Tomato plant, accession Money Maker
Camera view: tilt-top (135 deg); turntable rotation: 330 degrees
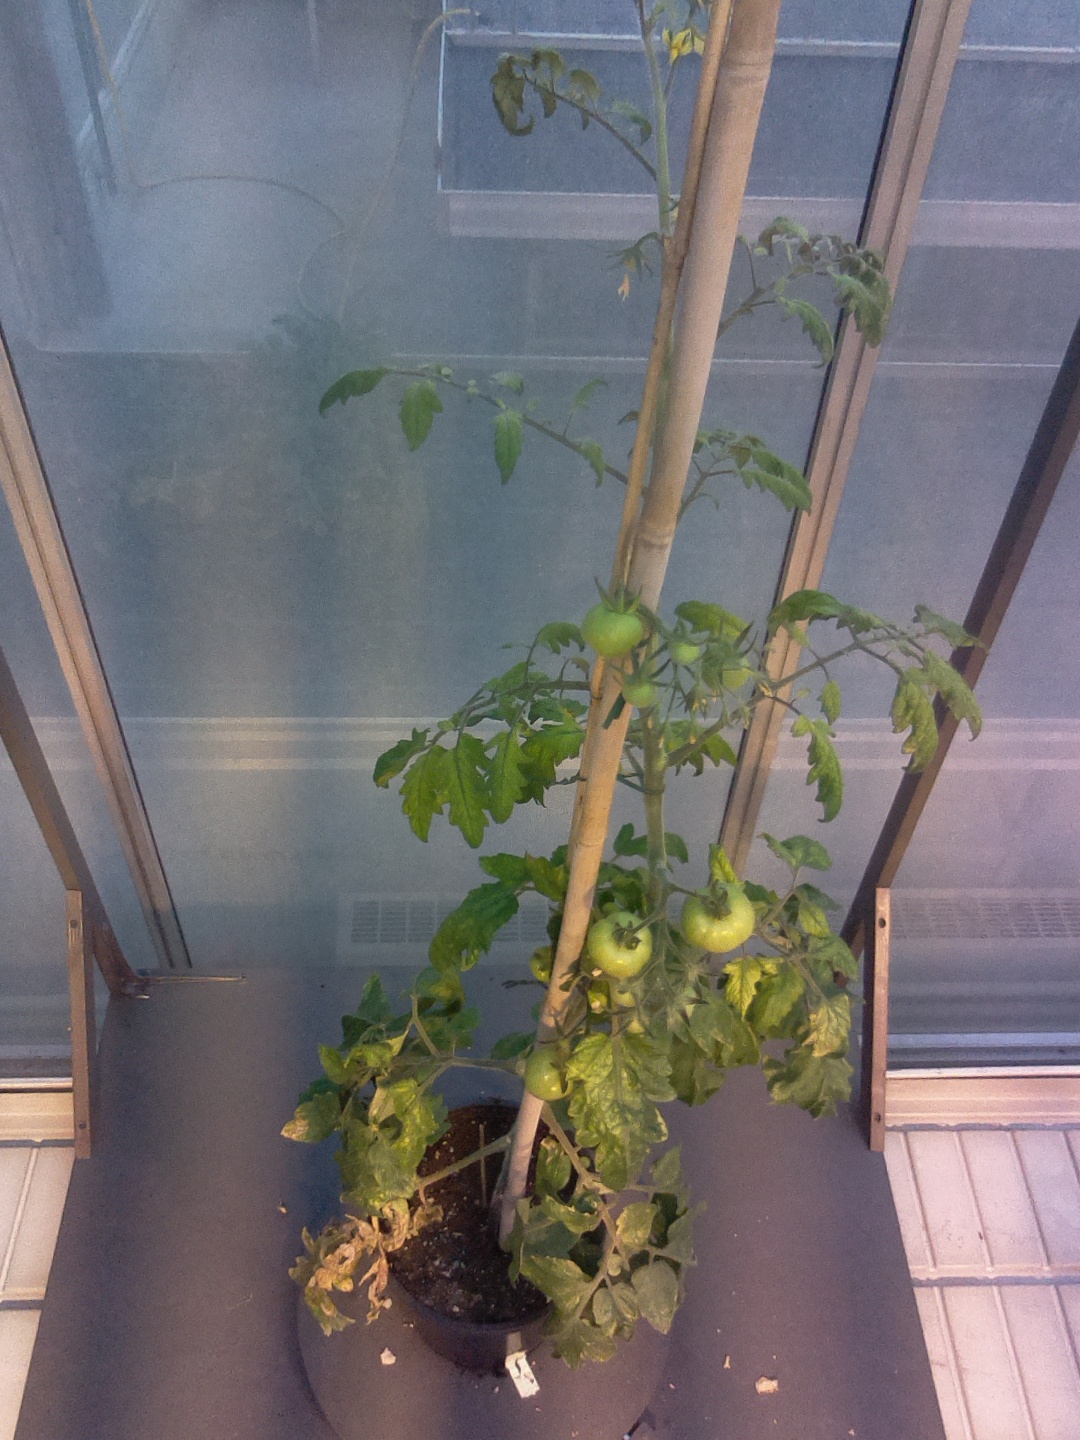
BBCH growth stage 74: 40%-50% of final fruit size